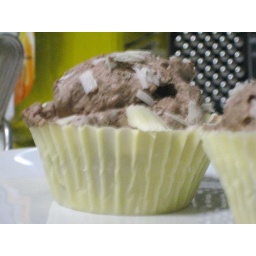
Chocolate mascarpone mousse in a white chocolate cup with white chocolate shavings.